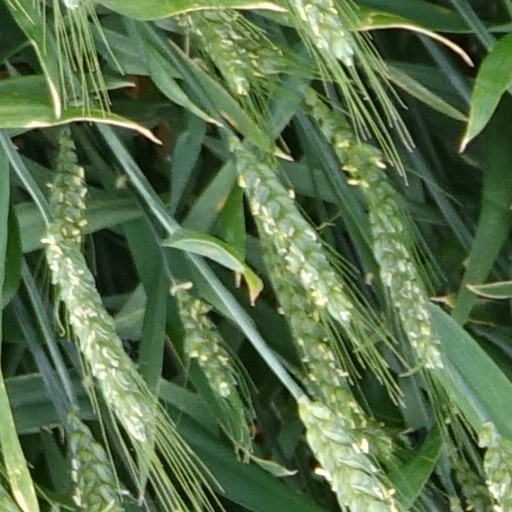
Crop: wheat